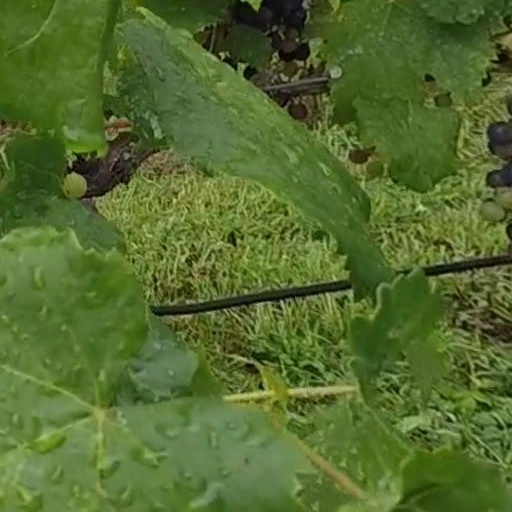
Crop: grape